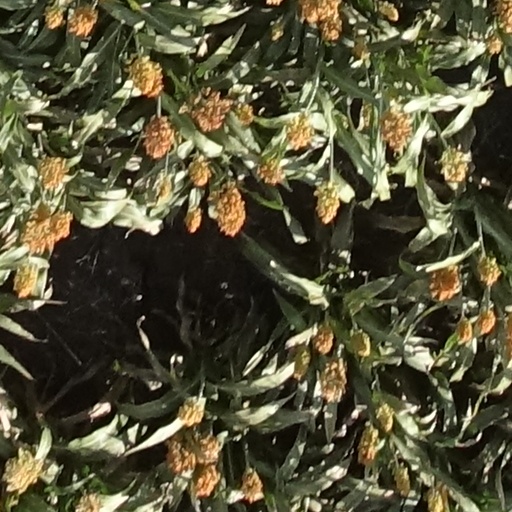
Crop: sorghum